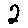
Label: 2